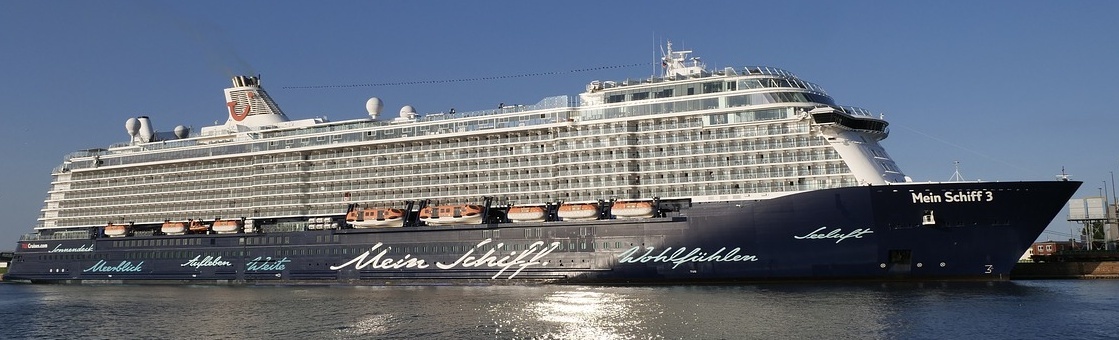
Vehicle type: Ships